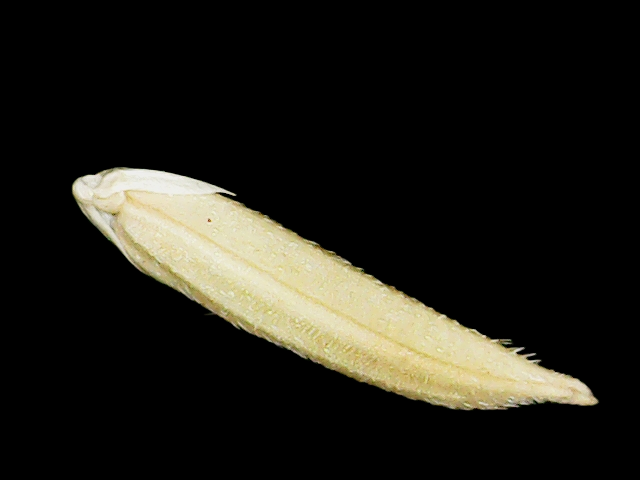
Rice variety: Binadhan25